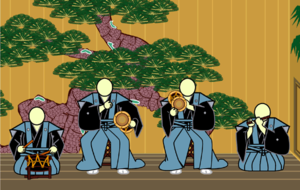
Le théâtre nô ou noh est un des styles traditionnels du théâtre japonais venant d'une conception religieuse et aristocratique de la vie. Le nô allie des chroniques en vers à des pantomimes dansées. Arborant des costumes somptueux et des masques spécifiques, les acteurs jouent essentiellement pour les shoguns et les samouraïs. Le théâtre nô est composé de drames lyriques des XIVᵉ et XVᵉ siècles, au jeu dépouillé et codifié. Ces acteurs sont accompagnés par un petit orchestre et un chœur. Leur gestuelle est stylisée autant que la parole qui semble chantée.